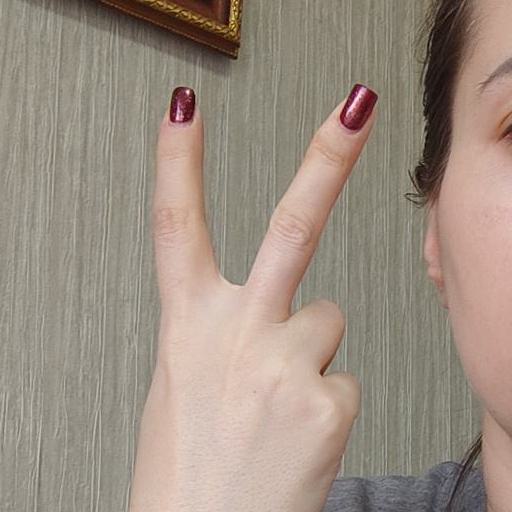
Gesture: peace_inverted